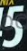
Number: 5